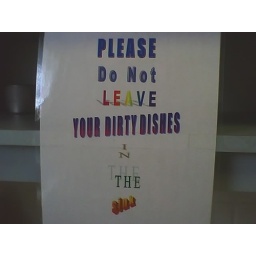
passive aggressive sign in the kitchen at work with extreme word art creativity, part 2